Richard Branson

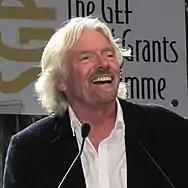
Branson at the United Nations Conference on Sustainable Development in 2012

Branson is a signatory of Global Zero campaign, a non-profit international initiative for the elimination of all nuclear weapons worldwide. Since its launch in Paris in December 2008, Global Zero has grown to 300 leaders, including current and former heads of state, national security officials and military commanders, and 400,000 citizens worldwide; developed a practical step-by-step plan to eliminate nuclear weapons; launched an international student campaign with 75 campus chapters in eight countries; and produced a documentary film, "Countdown to Zero", in partnership with Lawrence Bender and Participant Media.